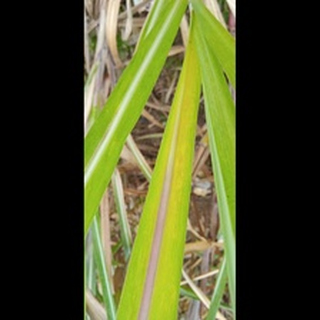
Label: sugarcane_yellow_leaf_disease